Drozd

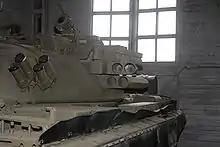
T-55AD with "Drozd" APS. Kubinka Tank Museum

Drozd is an active protection system (APS) developed in the Soviet Union, designed for increasing tanks' protection against anti-tank missiles and RPGs. It is considered the world's first operational active protection system, created in 1977 and 1978 by the KBP design bureau of as Kompleks 1030M-01. Its chief designer, Vasily Bakalov, was awarded the Lenin Prize for his work on its development.